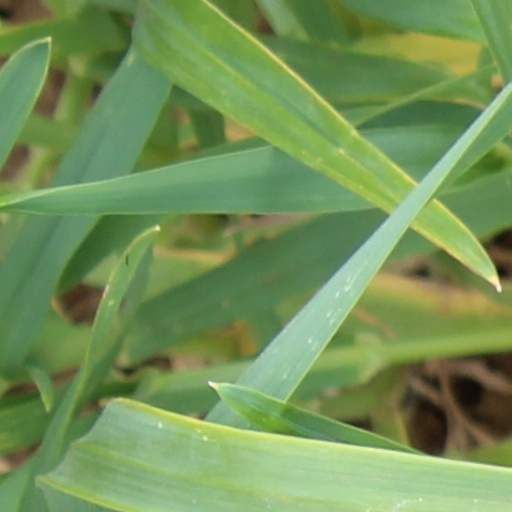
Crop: wheat